Purple Death from Outer Space

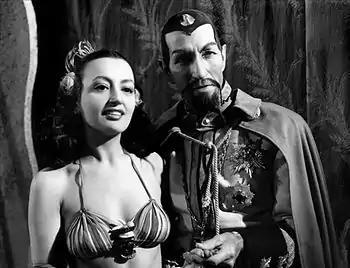
Publicity still with Carmen D'Antonio and Charles Middleton for the 1940 serial

Purple Death from Outer Space is a 1966 American black-and-white science fiction film directed by Ford Beebe and Ray Taylor. It is the first of two feature-length compilations of the 1940 serial "Flash Gordon Conquers the Universe". The second, "Perils from the Planet Mongo", was released the same year.